2015 G20 Antalya summit

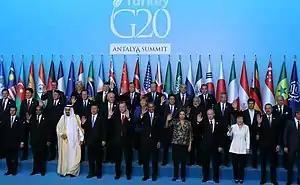
World leaders at the summit.

In September 2015, U.S. Secretary of the Treasury Jack Lew planned to visit Turkey, as did his Chinese and other G20 finance minister counterparts and central bankers. Throughout the year leading up to the November summit, preparatory and regular meetings, many in locations in Turkey this year, on Women-20, Youth-20, Energy in Sub-Saharan Africa, The silver economy, Islamic finance, tourism, agriculture and other subjects have convened or, as of September, were planned.